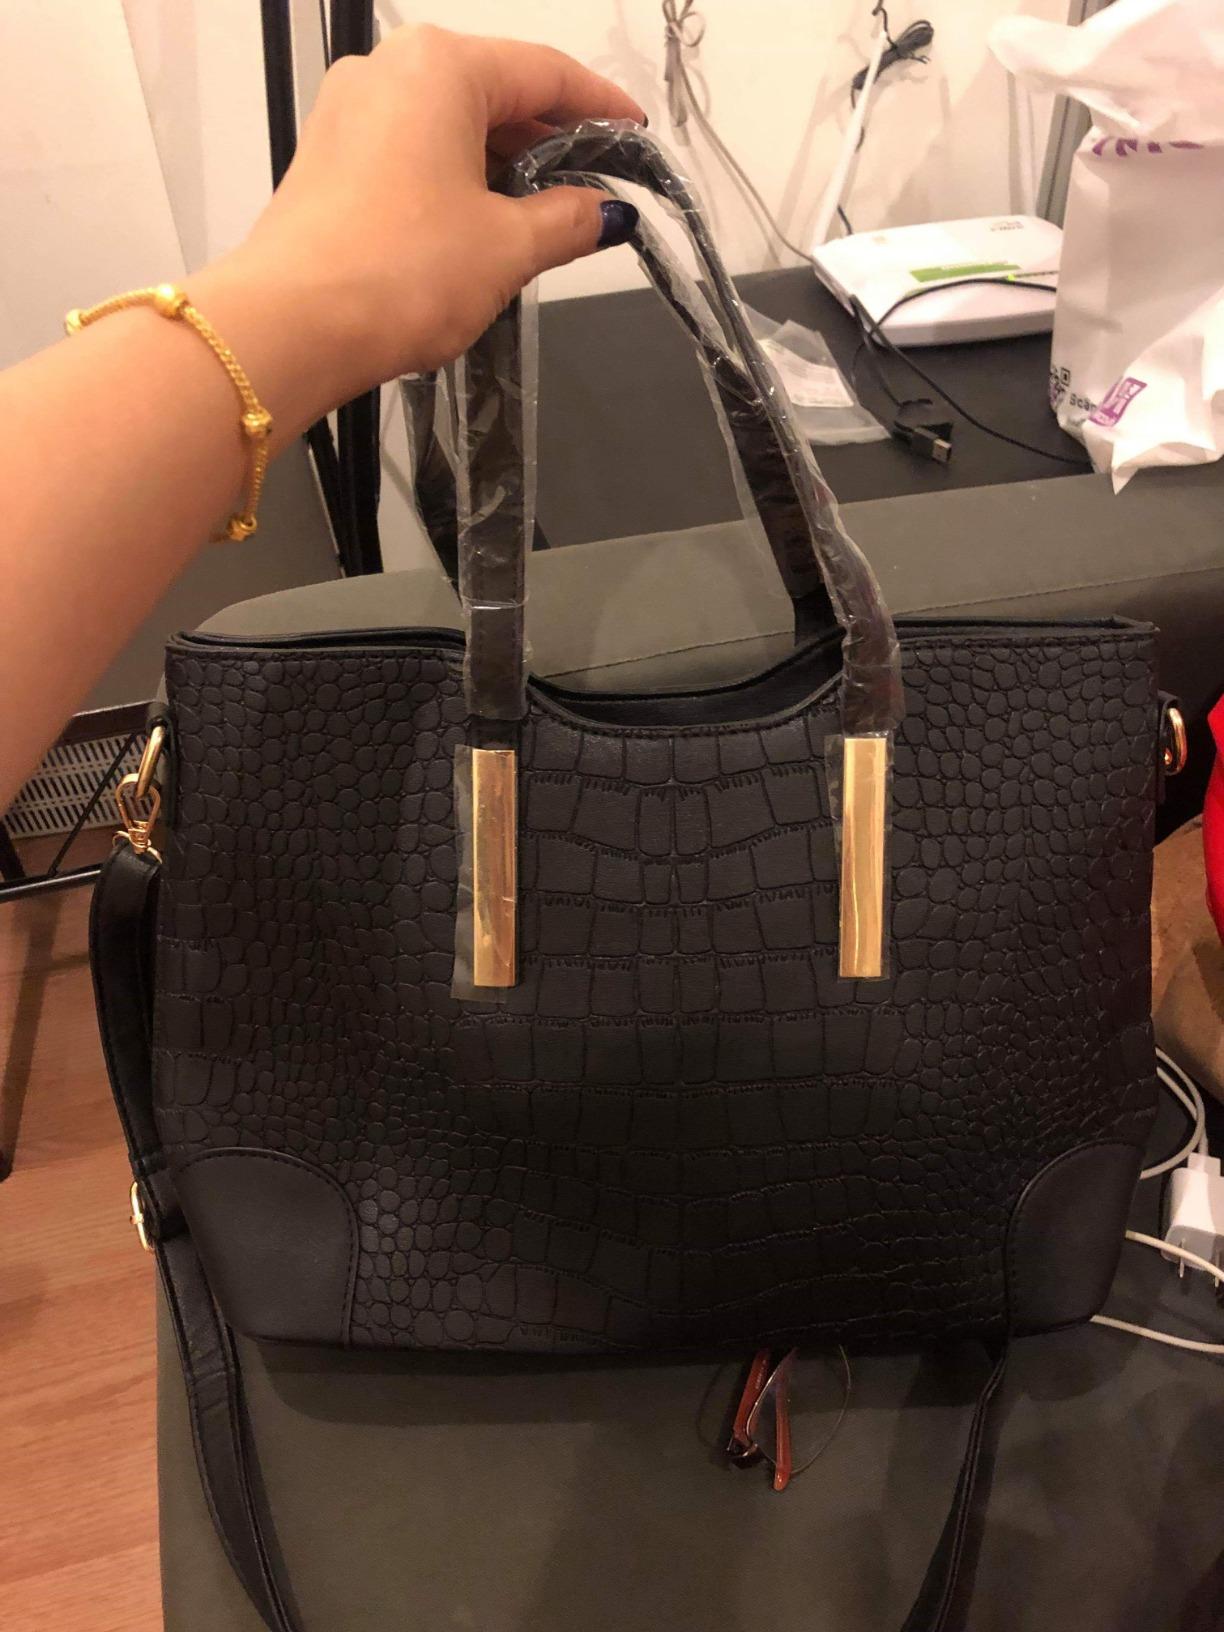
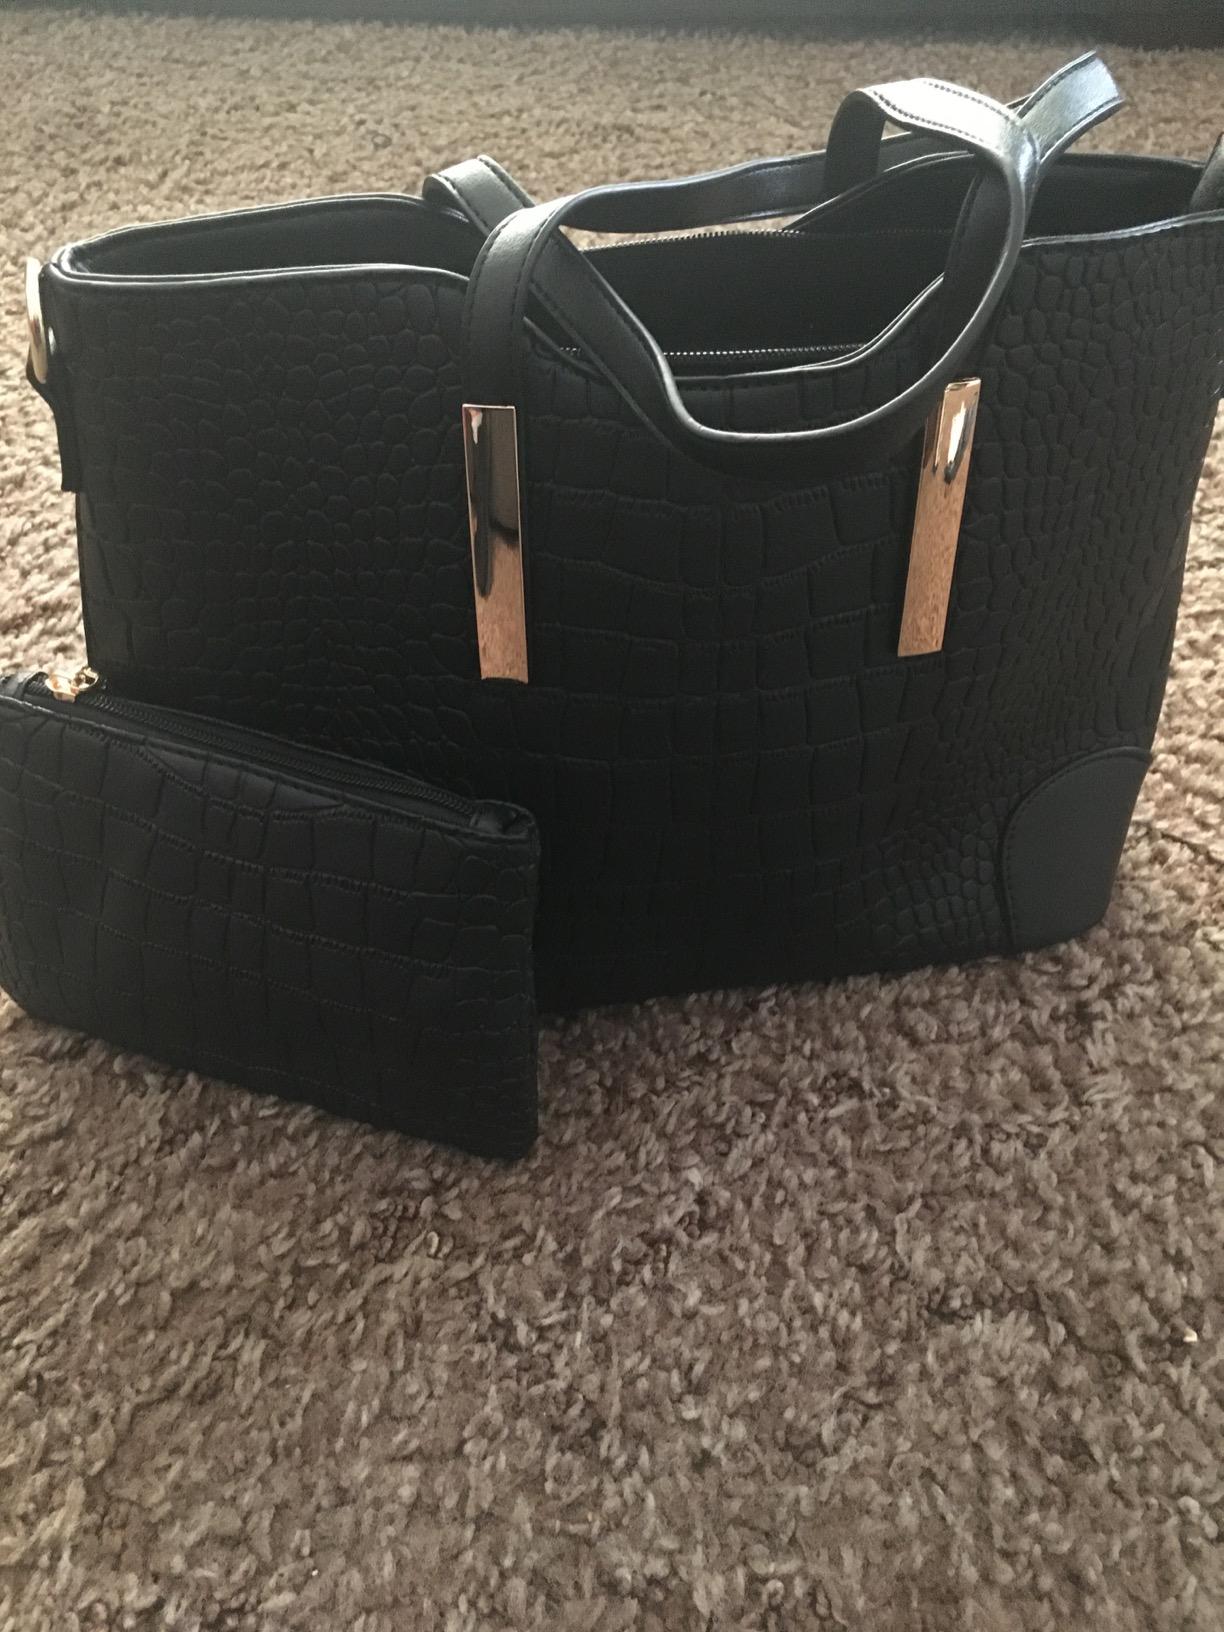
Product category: accessories_handbag
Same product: yes